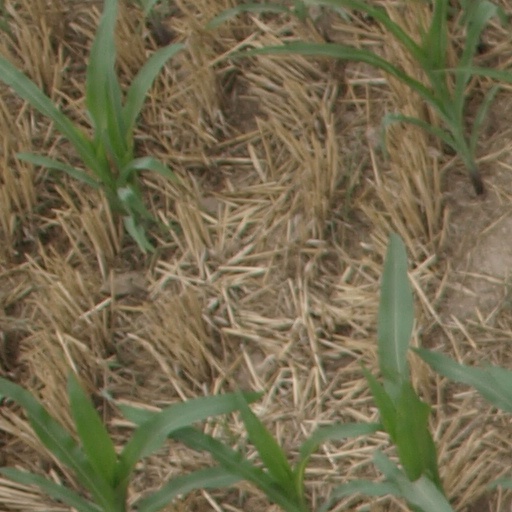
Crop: maize; corn